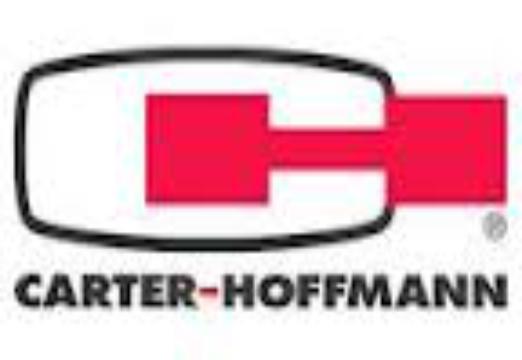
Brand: Hoffmann
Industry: Electronic